Describe the emotion expressed in this image:  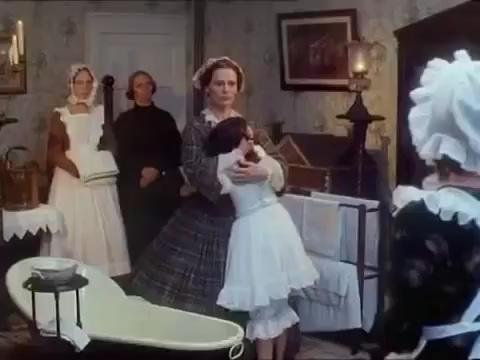
This person displays Suffering, valence and arousal with low intensity.